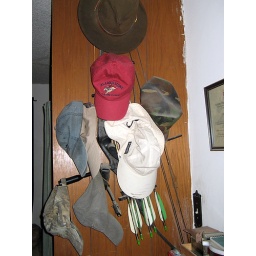
Boring day today. Worked in the office and it rained. So, for my picture of the day - my hat collection.